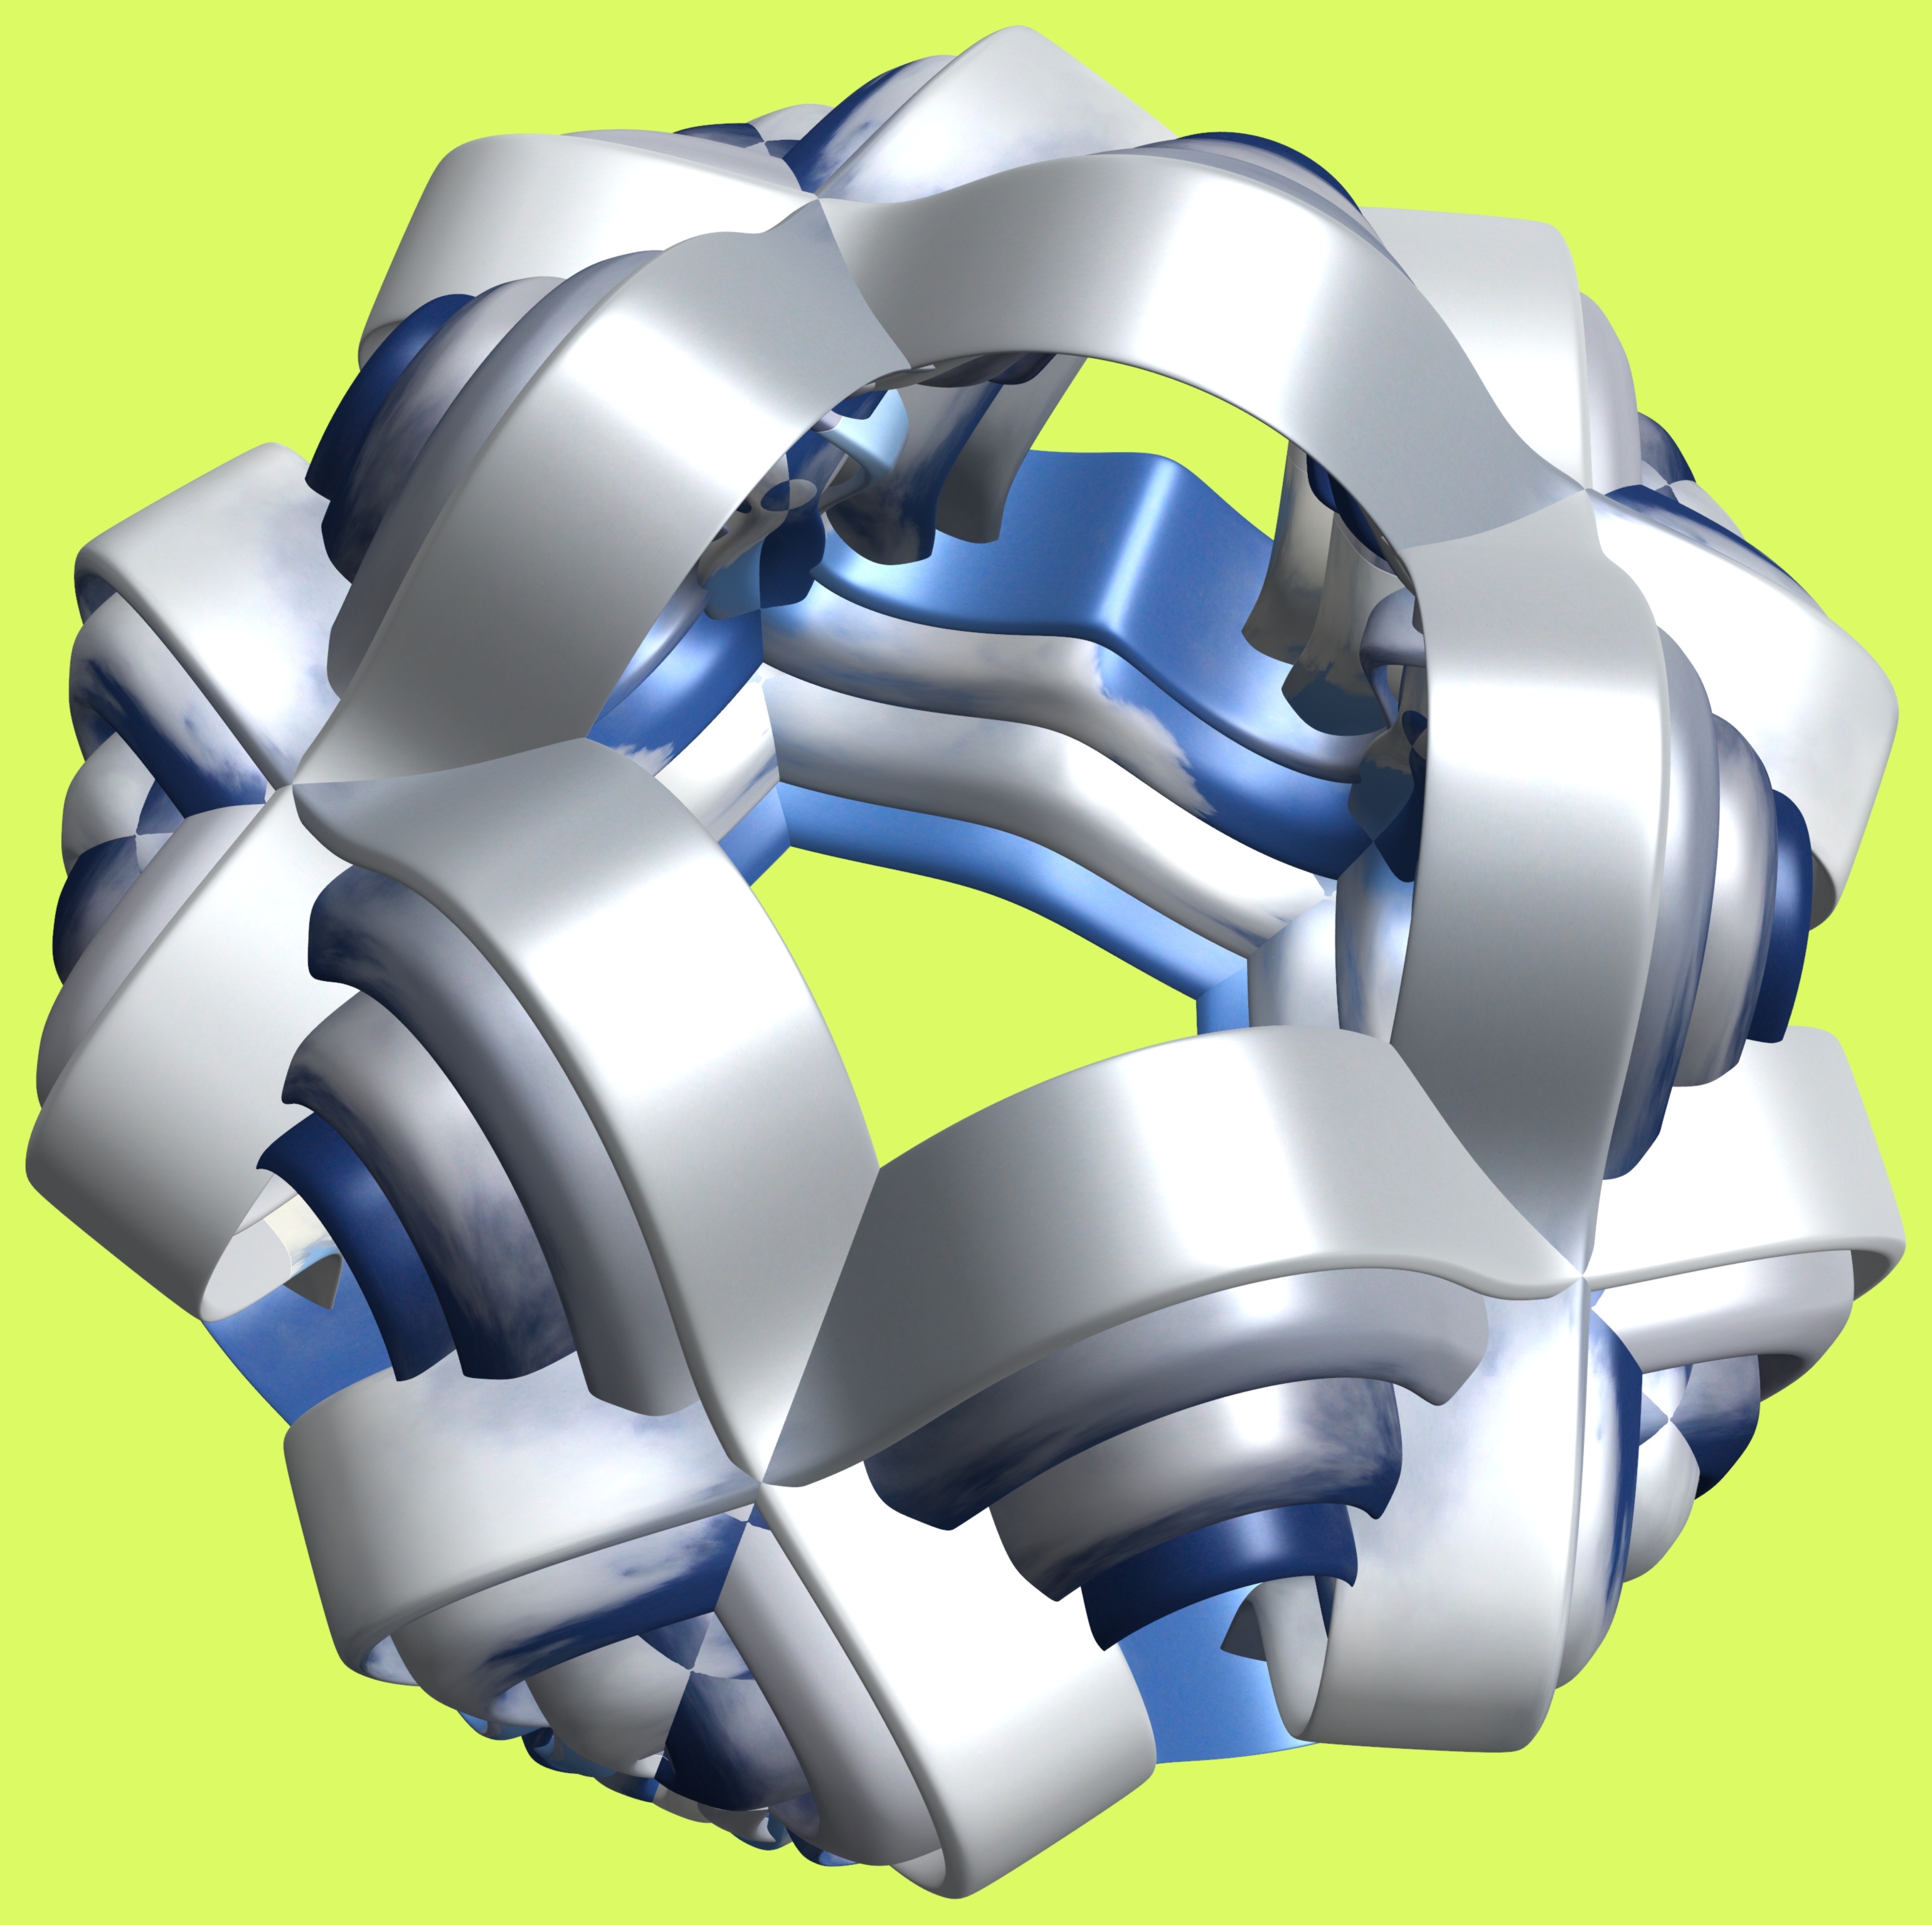
structure, wheel, texture, pattern, machine, turbine, product, cool image, illustration, design, diagram, symmetry, 3d, graphic, torus, mathematica, cg, parametricplot3d, code, program, algorithm, mapping, aircraft engine